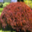
Label: maple_tree